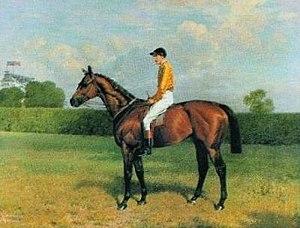
La Triple couronne consiste en une série de trois courses pour chevaux pur-sang anglais de trois ans, sur trois distances différentes. Remporter ces trois courses est le sommet du classicisme, et un exploit d’autant plus rare qu’aujourd’hui la spécialisation des chevaux sur leur distance le rend de moins en moins probable en Europe.